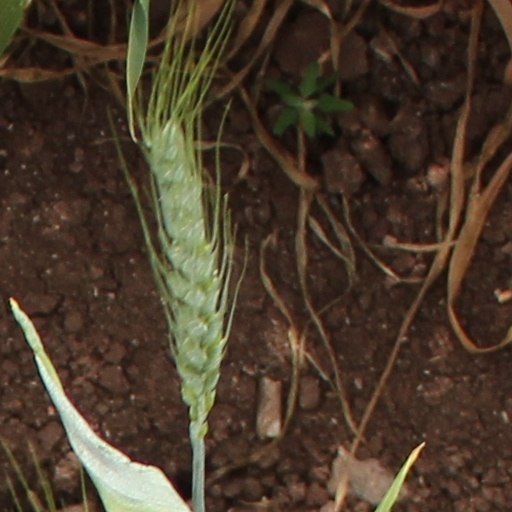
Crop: wheat